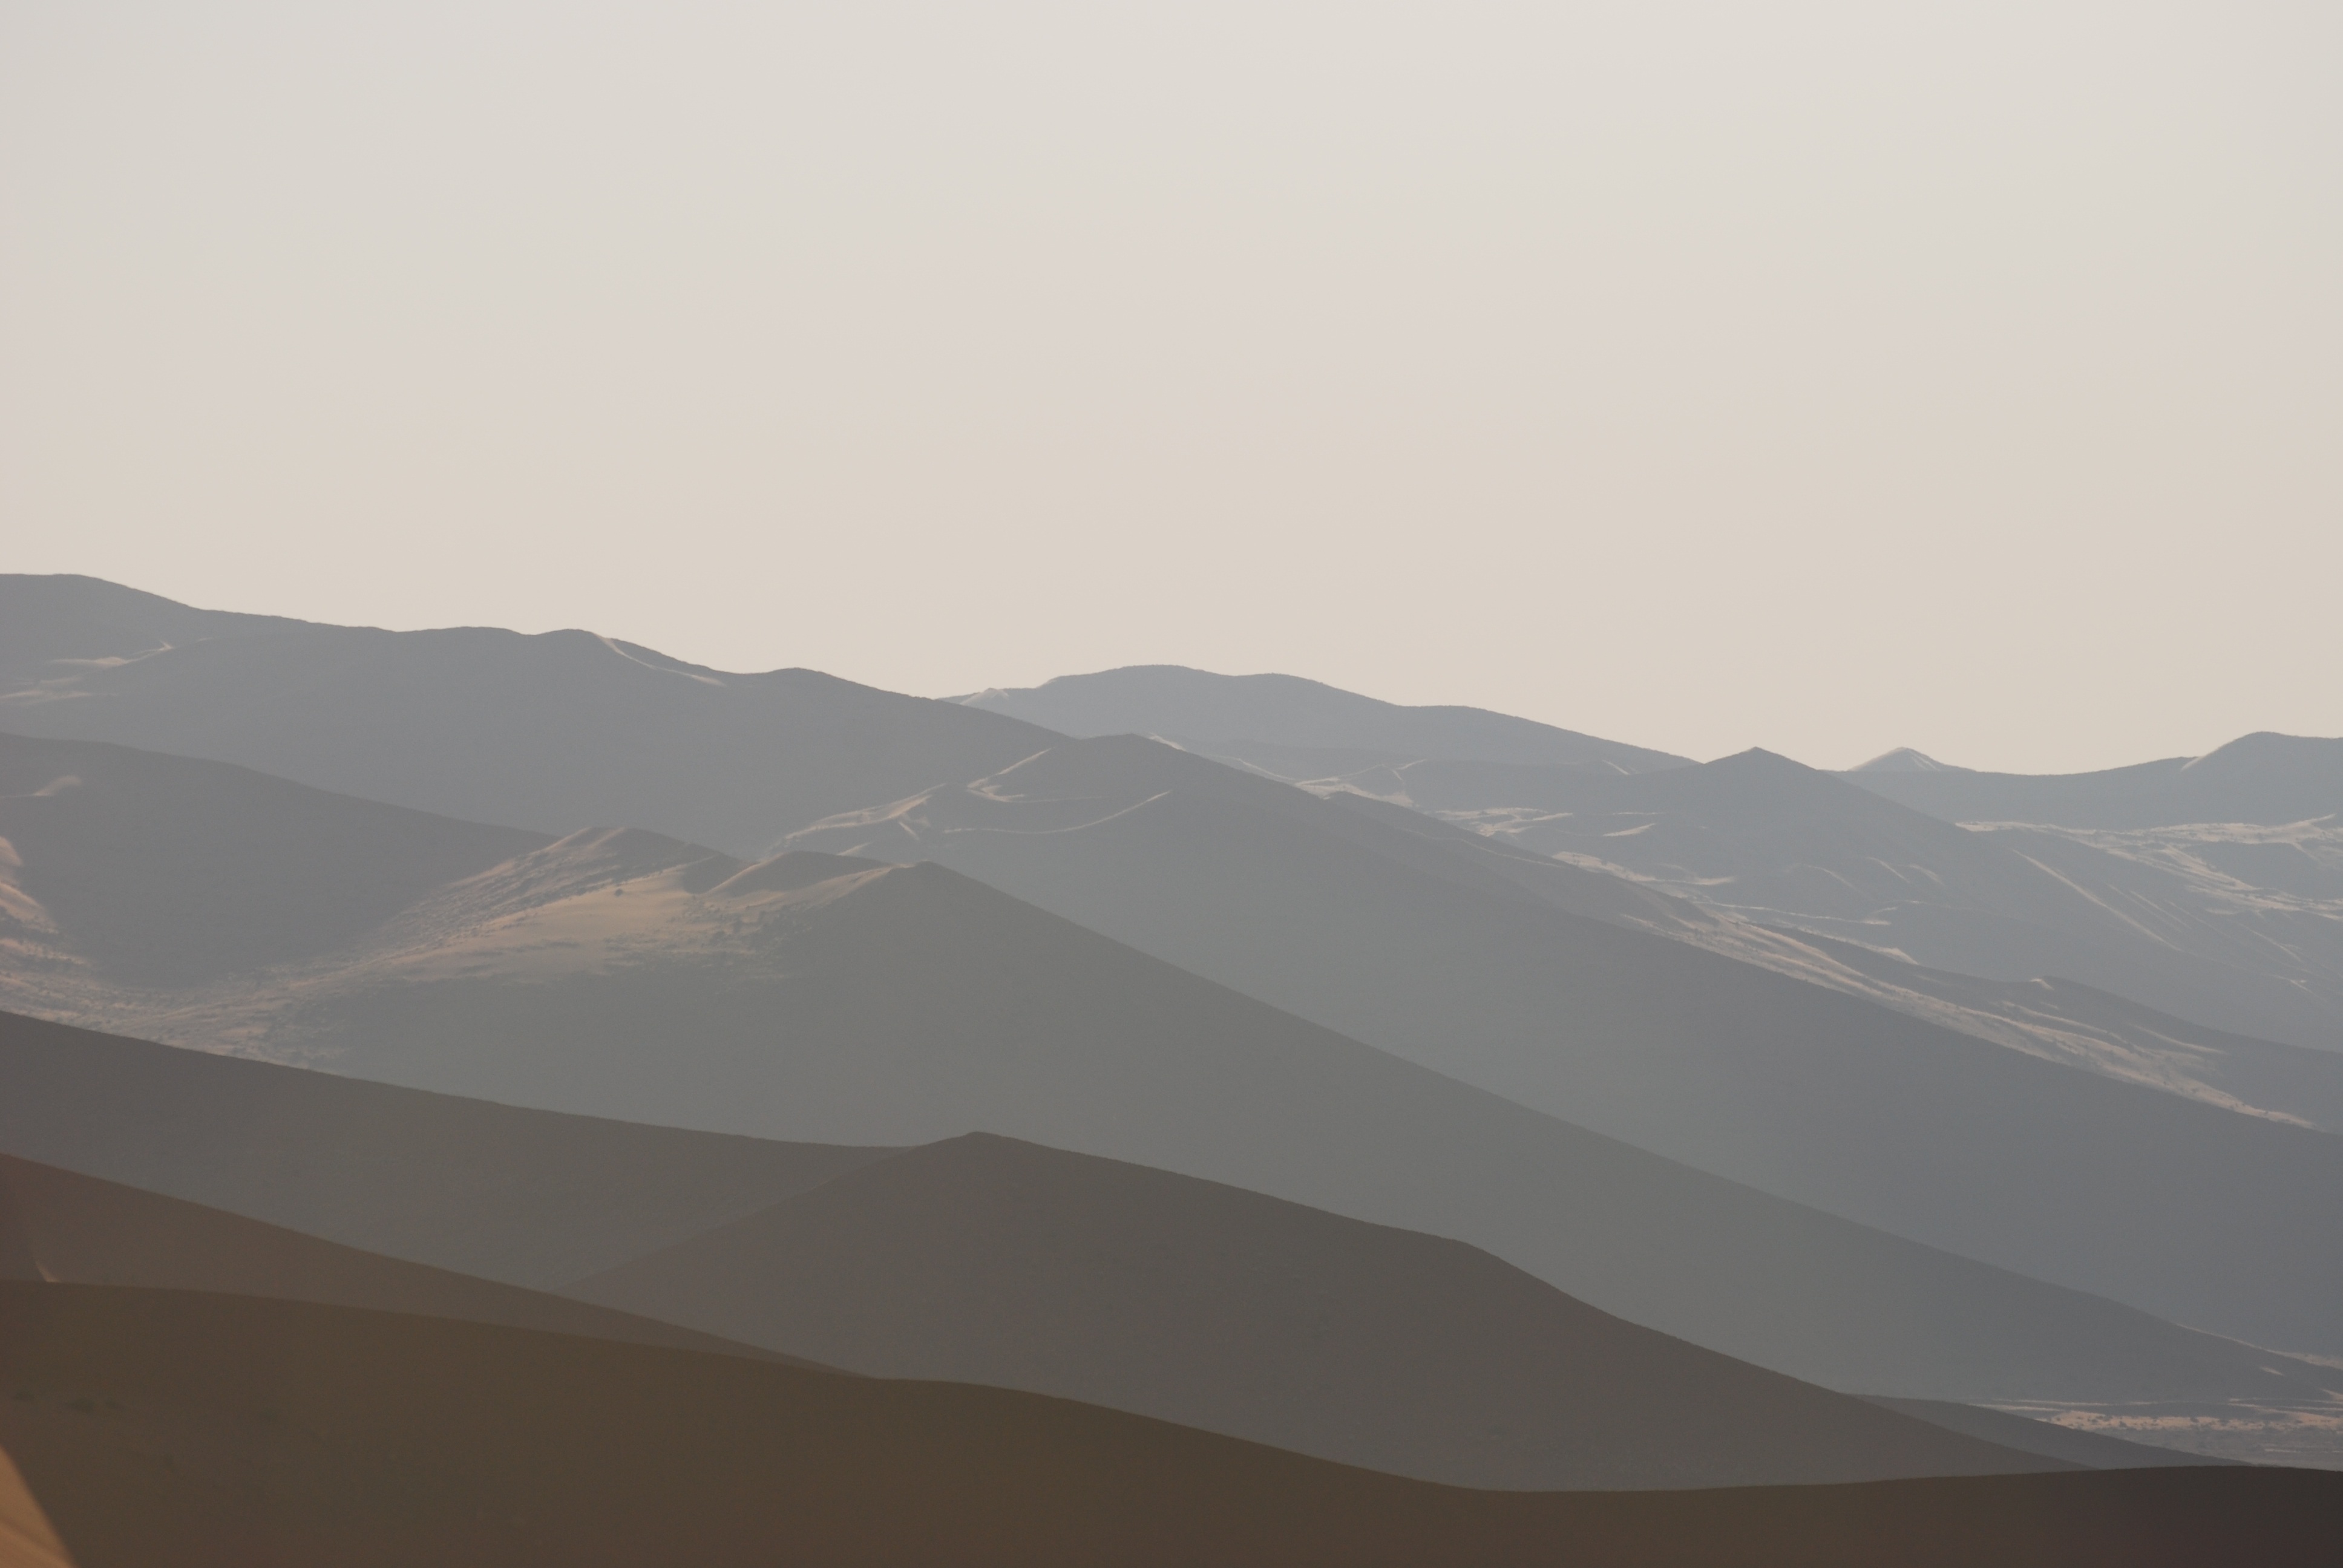
landscape, nature, horizon, mountain, mist, morning, hill, desert, dawn, valley, mountain range, haze, plain, dunes, plateau, landform, natural environment, geographical feature, atmospheric phenomenon, aeolian landform, atmosphere of earth, mountainous landforms